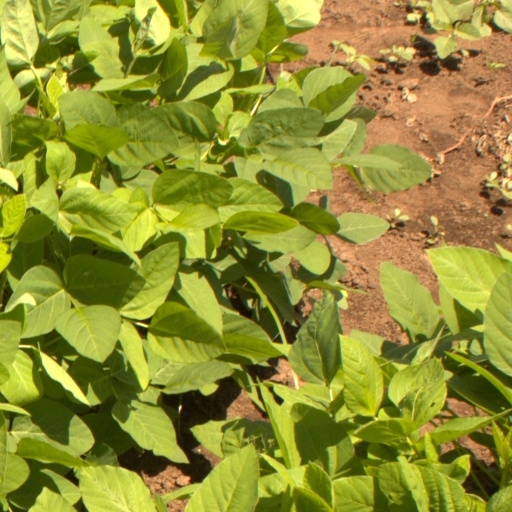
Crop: soybean